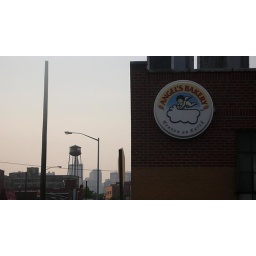
Brooklyn view in our neighborhood, water towers and warehouses